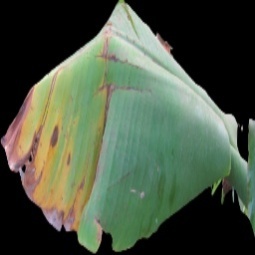
Label: Potassium